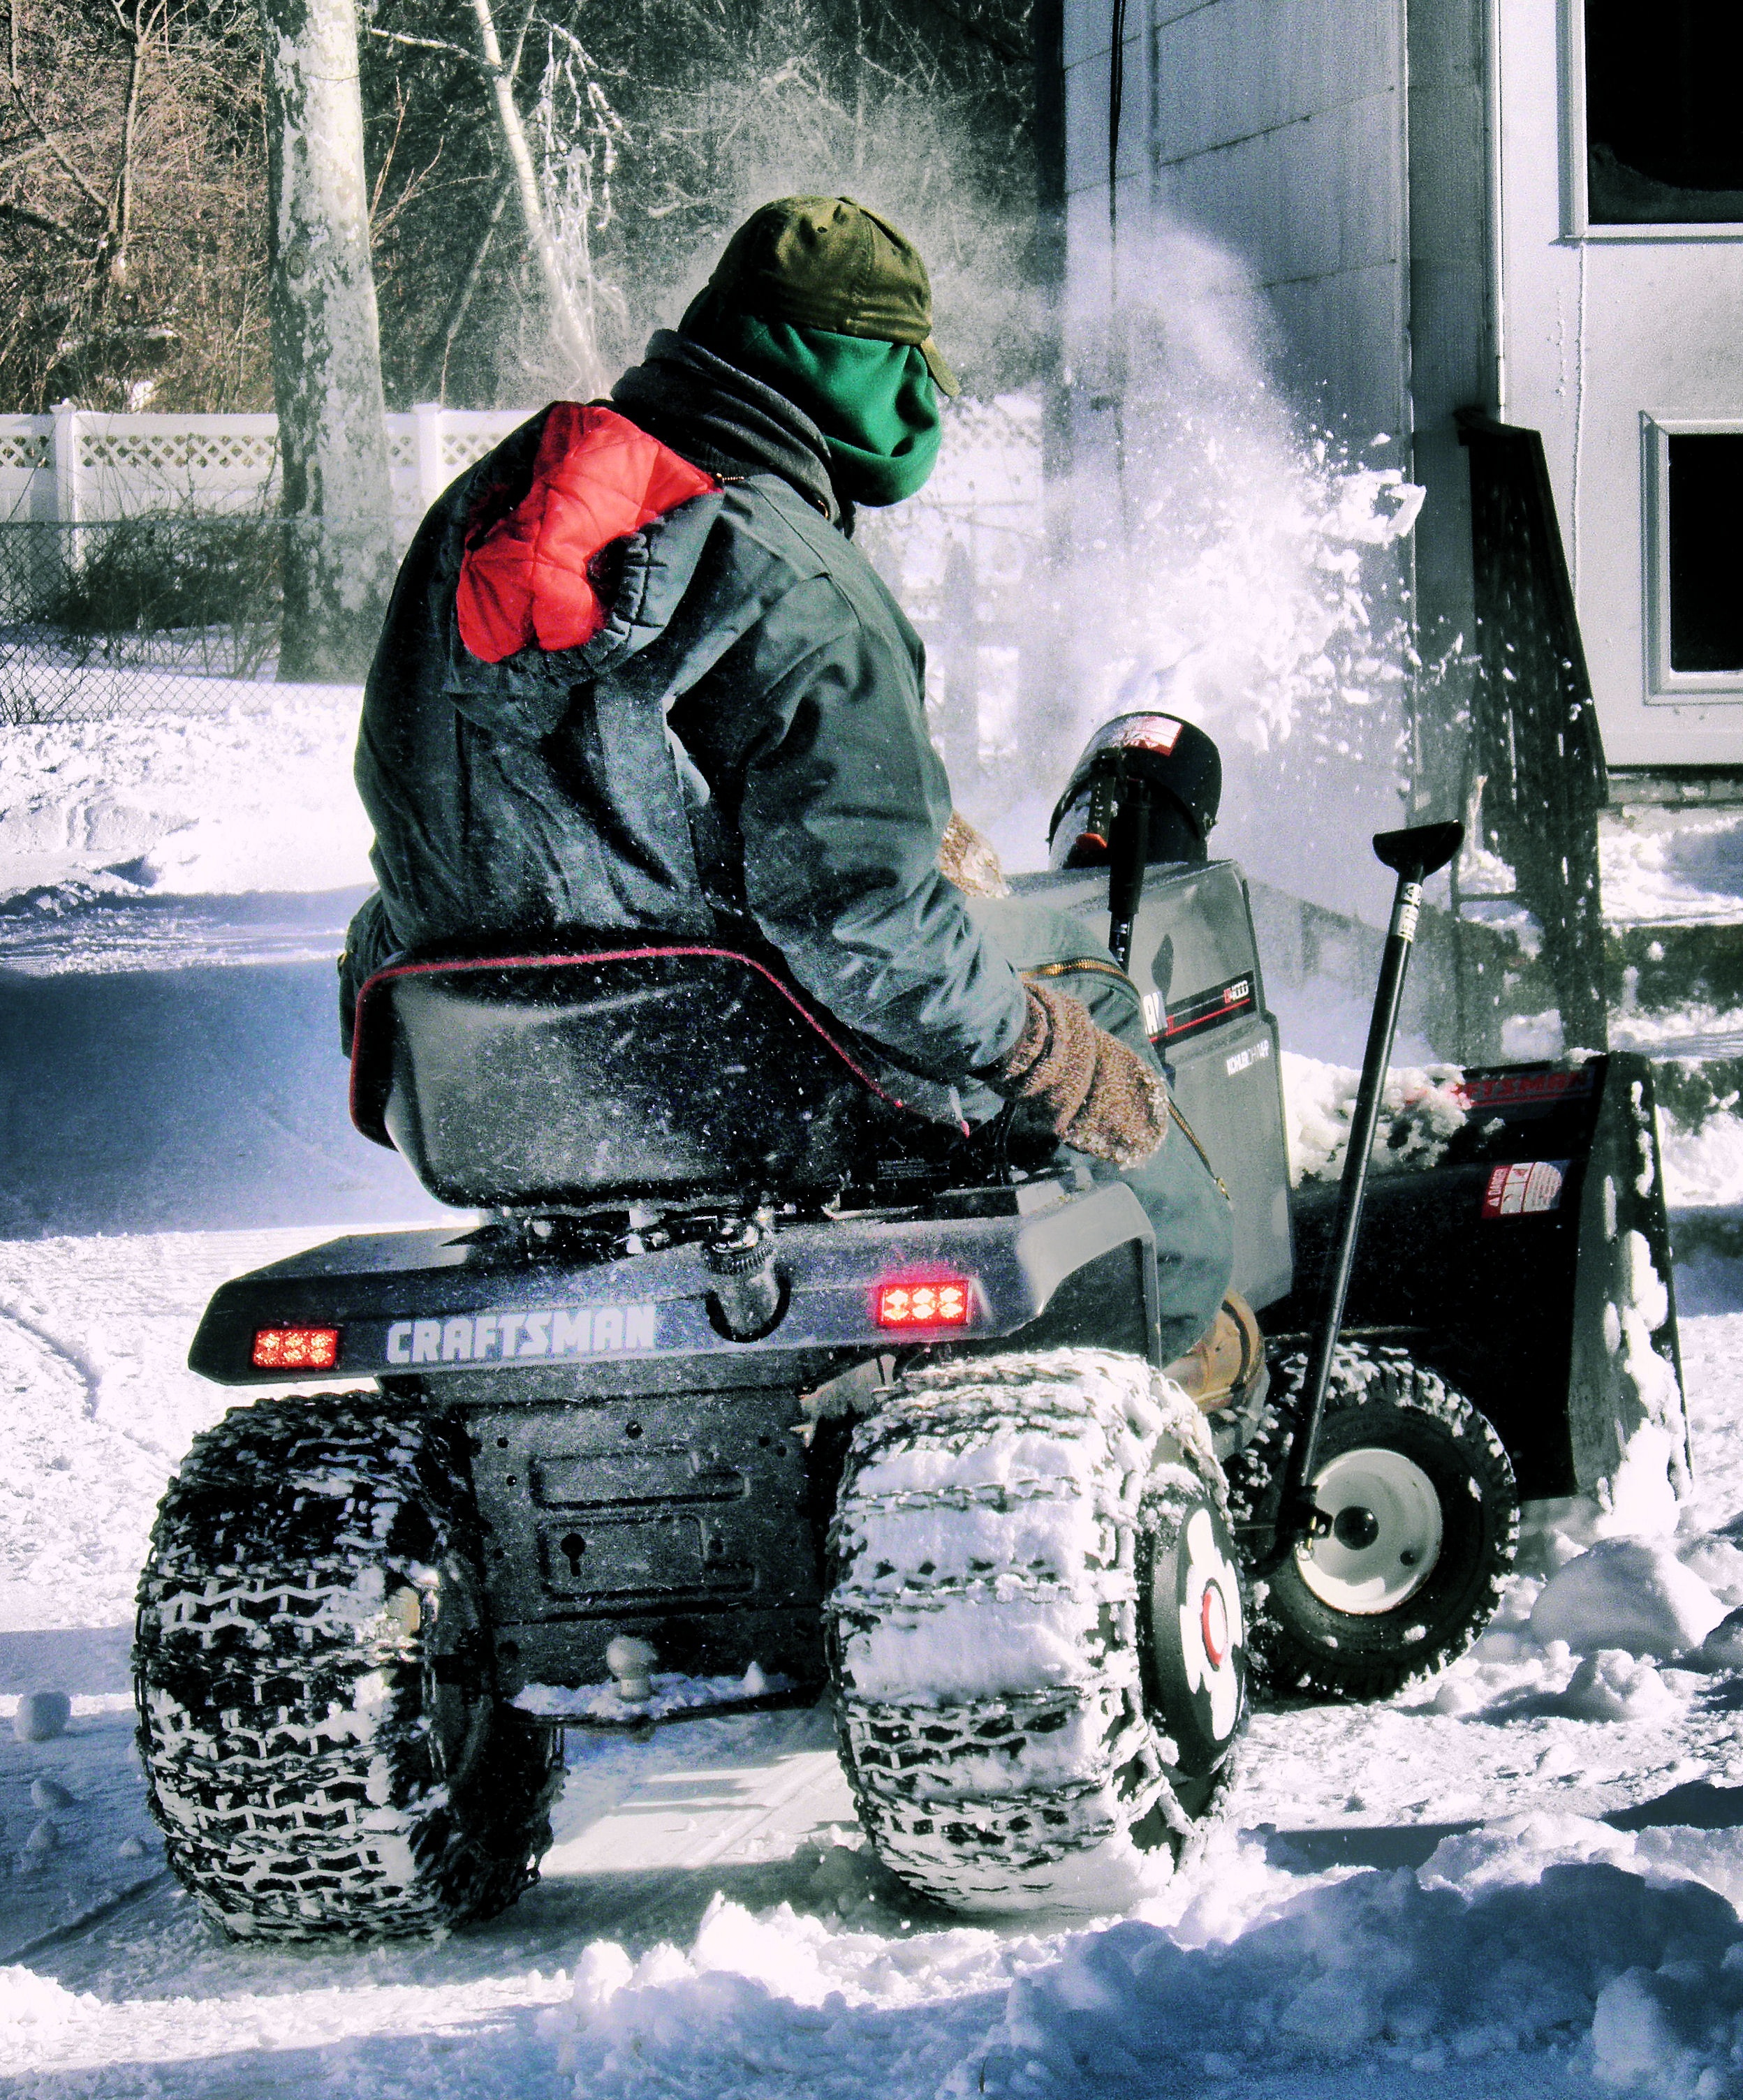
snow, white, tractor, frost, ice, vehicle, weather, snowy, frozen, outdoors, racing, blizzard, snowdrift, motorsport, all terrain vehicle, snowplow, auto racing, outdoor power equipment, snow plow